BSA A10 series

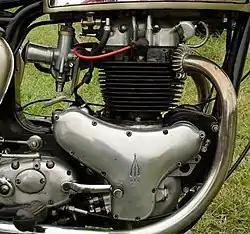
A10 engine (1958 Golden Flash)

Launched in October 1949, Hopwood's A10 Golden Flash drew heavily from the A7 design by Page and Bert Perkins. The A10 was increased to by using a 70mm bore and 84mm stroke. It had a revised alloy rocker box and cast-iron cylinder head, plus an integral manifold for the single Amal carburettor. A single camshaft behind the cylinders operated the valves via pushrods passing through a tunnel in the cast iron block. A magneto was located behind the cylinders, driven by a train of gears, to provide ignition. A dynamo was positioned in front of the cylinders, driven by a chain. Lubrication was dry sump with oil being distributed by a mechanical pump located inside the timing cover.